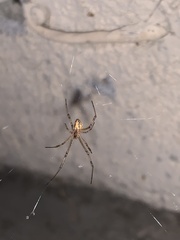
Species: Lactrodectus_hesperus